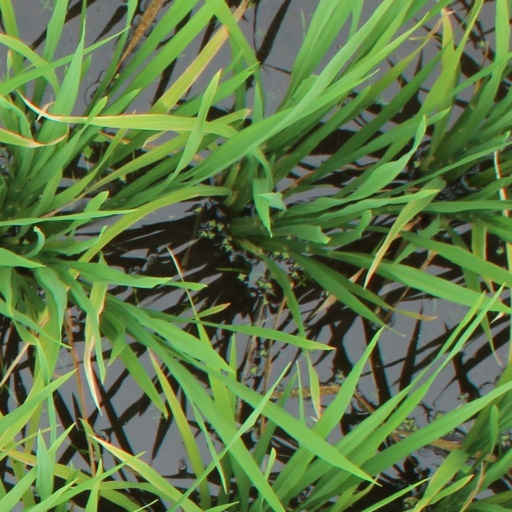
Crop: rice